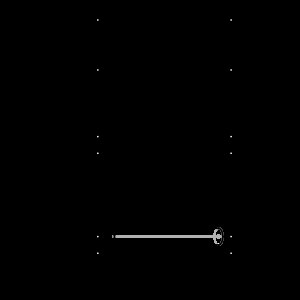
Transmissionslinje
Elektriske transmissionslinjesymboler med karakteristisk impedans på Zo, med fødning fra elektrisk generator med indre resistans på Zs - og afsluttet (termineret) med resistans ZL.
En transmissionslinje er det materielle medium eller struktur, som former hele eller en del af en sti fra ét sted til ét andet til at lede energioverførslen - fx elektromagnetiske bølger eller akustiske bølger – eller elektrisk energioverførsel.